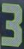
Number: 3